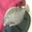
Label: flatfish